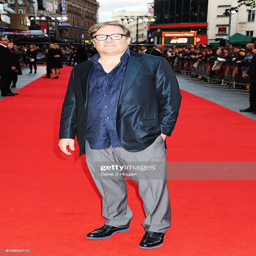
tv producer attends the european premiere .